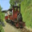
Label: train